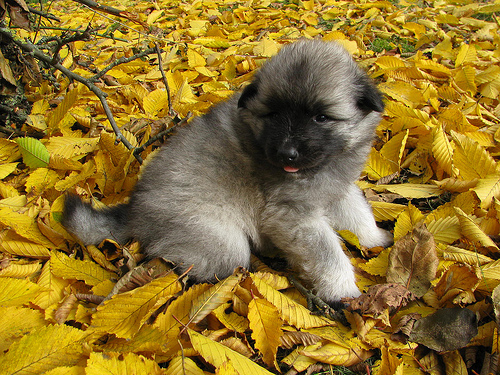
Breed: keeshond